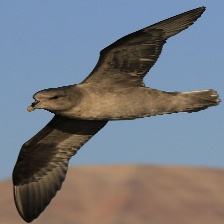
Species: NORTHERN FULMAR
Scientific name: FULMARUS GLACIALIS